Manny Aston

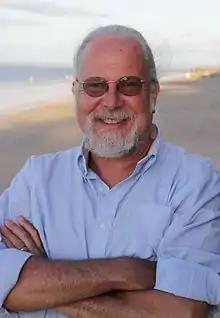
Aston in Hervey Bay, 2016

Manuel 'Manny' Aston (born 1961) is an Australian playwright and academic best known for his 1993 play, "Fossils".